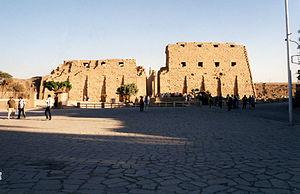
Nectanébo Iᵉʳ qui régna de -380 à -362 est un des derniers Égyptiens sur le trône d'Égypte.